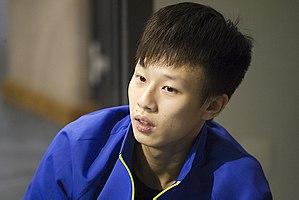
Lin Gaoyuan est un pongiste chinois, né le 19 mars 1995 à Shenzen dans la province de Guangdong en Chine. Il est classé 4ème mondial en septembre 2019 selon le classement mondial ITTF.